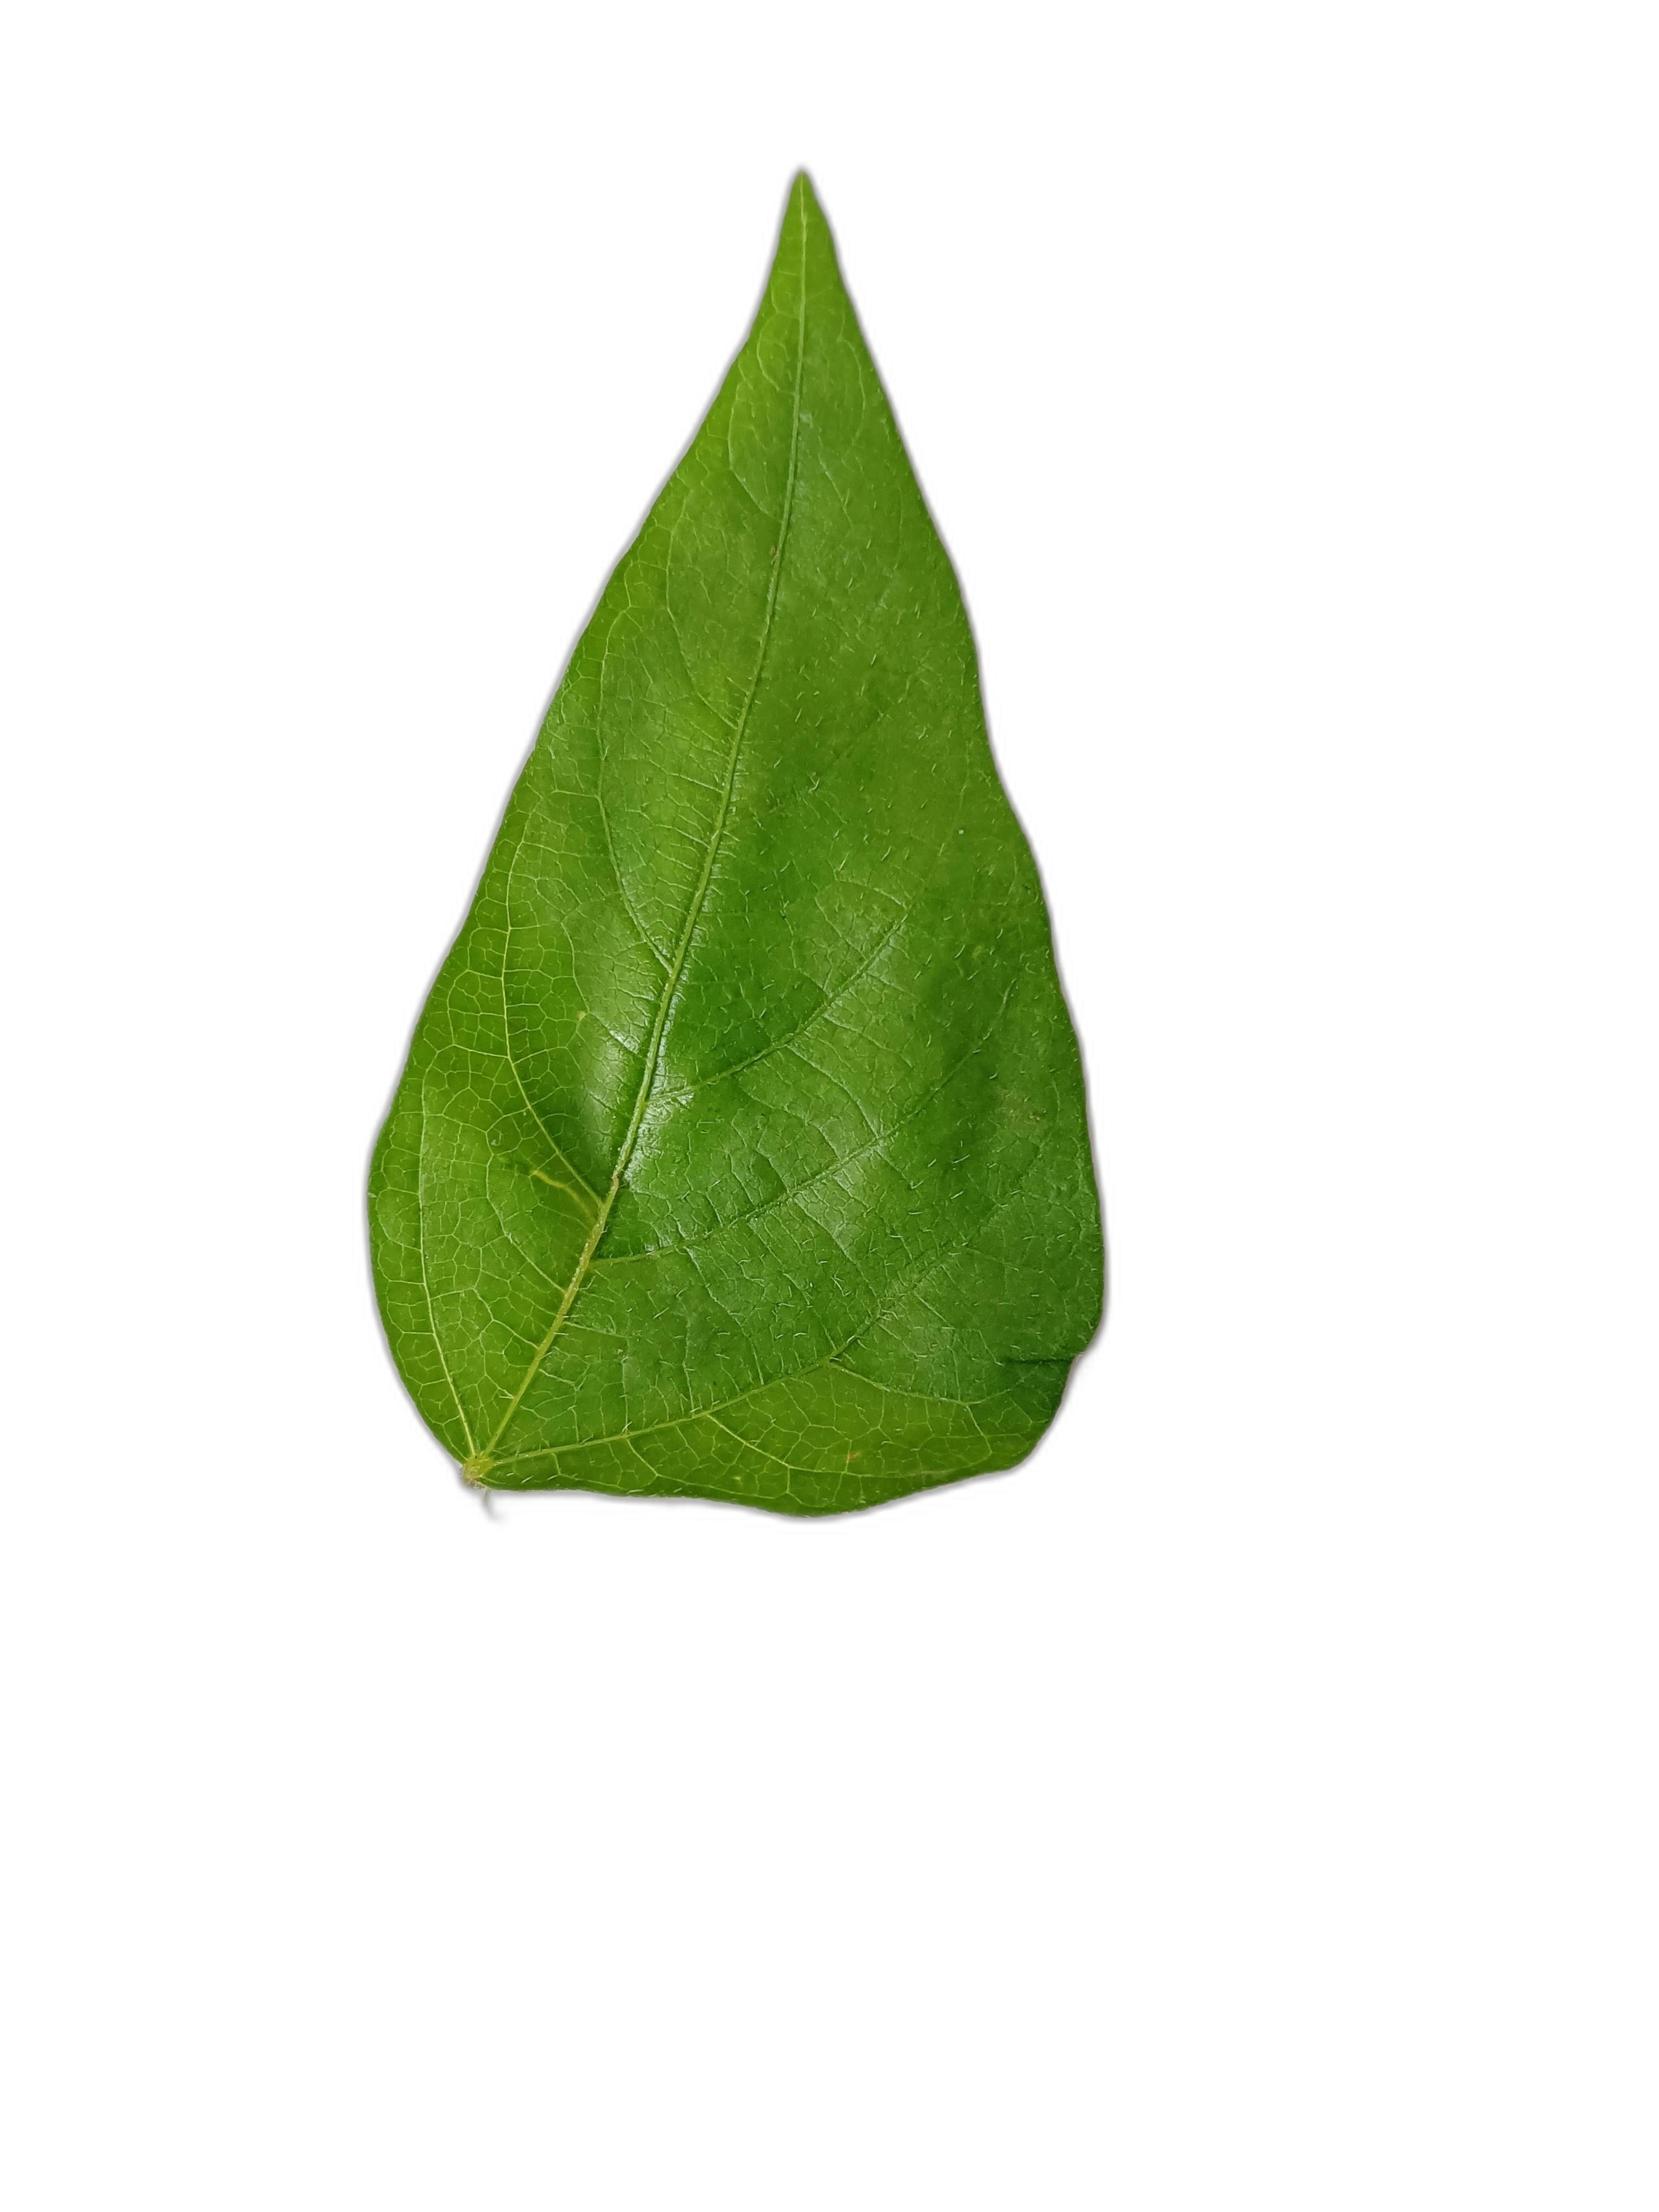
Label: Healthy